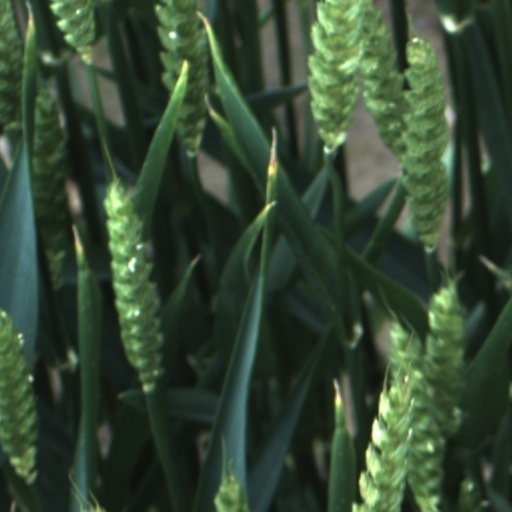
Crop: wheat